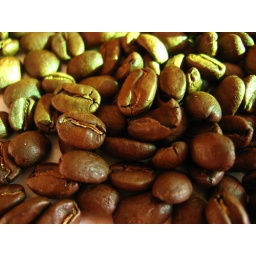
playing with incoming types of light, in this case the caustics from a green mineral bottle hit the beans